Road train

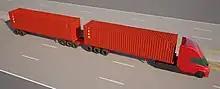
40 foot container turnpike double

The term "road train" is used in Australia and typically means a prime mover hauling two or more trailers, other than a B-double. In contrast with a more common semi-trailer towing one trailer or semi-trailer, the diesel prime mover of a road train hauls two or more trailers or semi-trailers. Australia has the longest and heaviest road-legal road trains in the world, weighing up to .